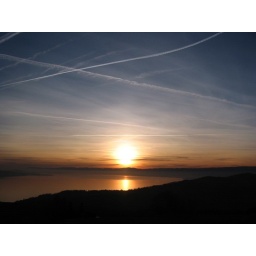
I like the plane stripes in the sky here.